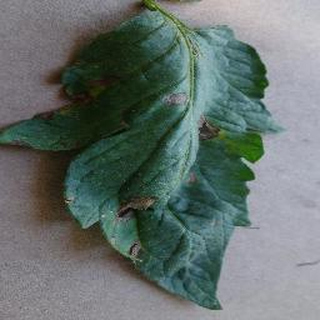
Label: tomato_early_blight